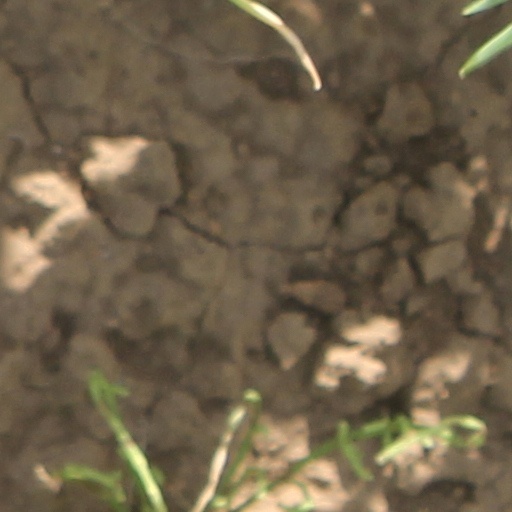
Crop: wheat